Varicocele

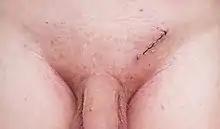
Wound after microsurgical varicocelectomy

The most common surgical approaches are retroperitoneal (abdominal using laparoscopic surgery), infrainguinal/subinguinal (below the groin), and inguinal (groin using percutaneous embolization).